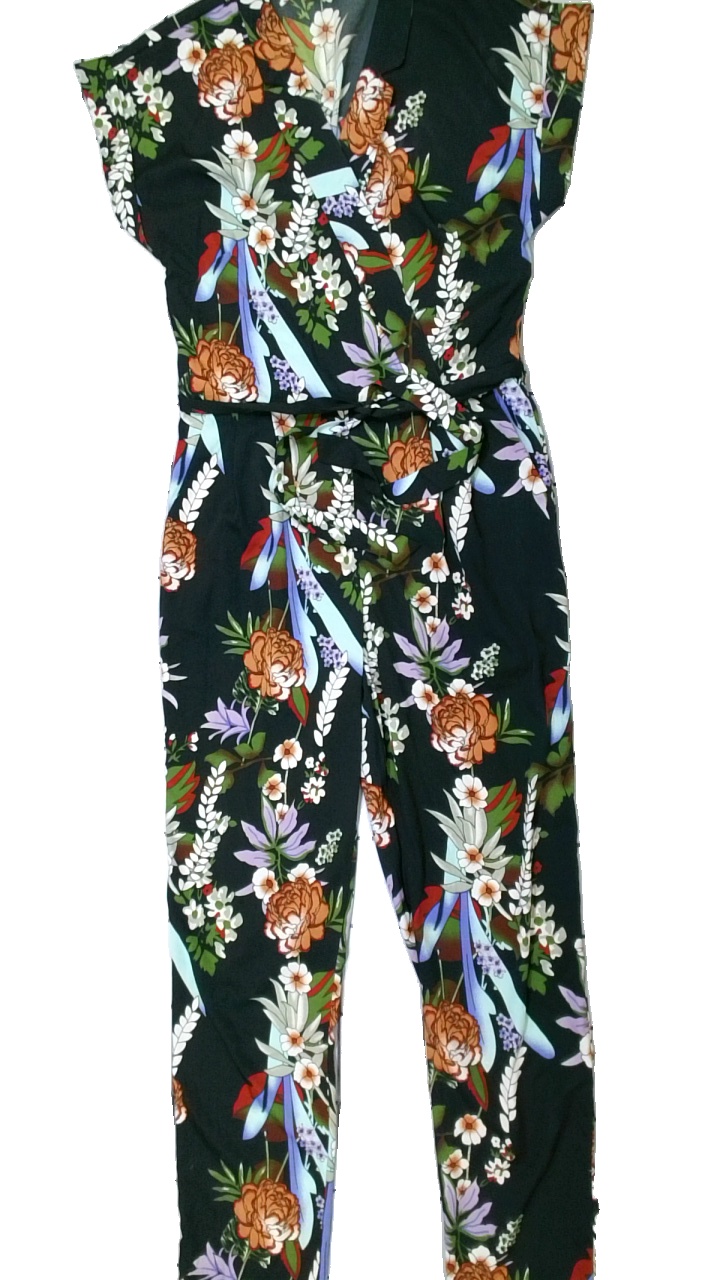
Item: Dress (Ladies)
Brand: Pieces
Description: svart byxdress med blommor på, fläckar fram
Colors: Black, Brown, Green, Multicolor
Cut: Regular
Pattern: Floral print
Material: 100% polyester
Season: All
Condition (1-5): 3
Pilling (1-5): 5
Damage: fläckar
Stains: Major
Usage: Export
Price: <50